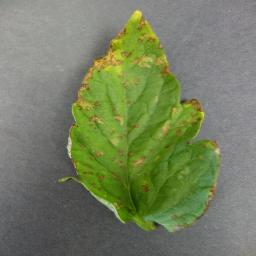
Label: Tomato___Bacterial_spot